Paris pneumatic post

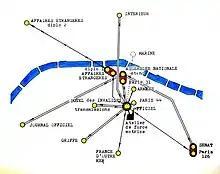
Layout of official government lines in 1967

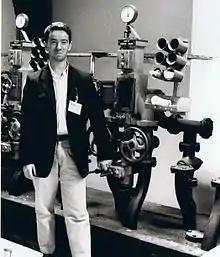
A message terminal of the government network at Paris-Central in 1987

A separate government network of pneumatic lines also existed and connected the Senate, National Assembly and the "Journal Officiel de la République Française". This line was used to carry shorthand notes of parliamentary proceedings to the "Journal" where they were typed and sent back for review by the parliamentary stenographers. After approval the text was returned to the "Journal" for publication, the entire process taking around three days.